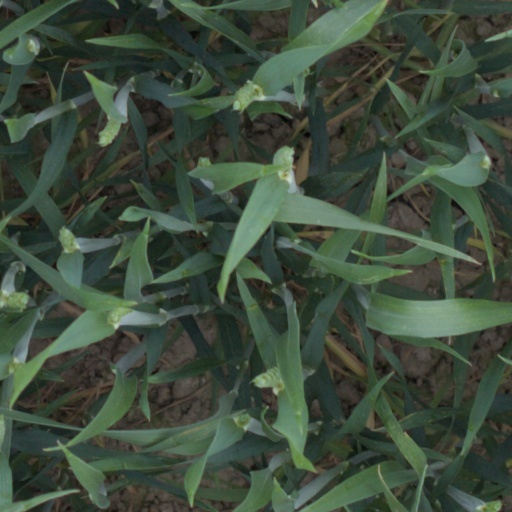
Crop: wheat